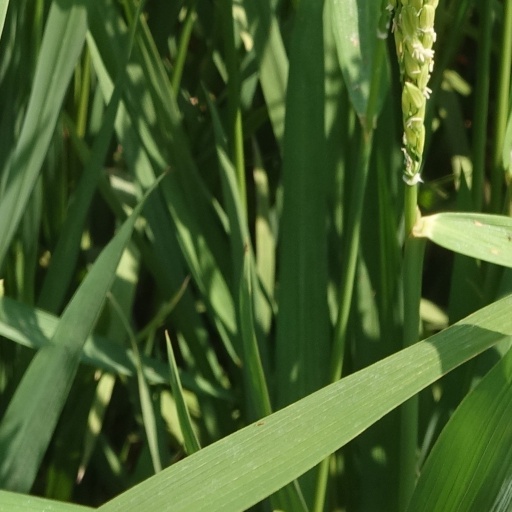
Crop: rice